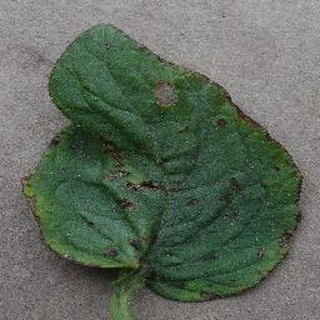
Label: tomato_bacterial_spot